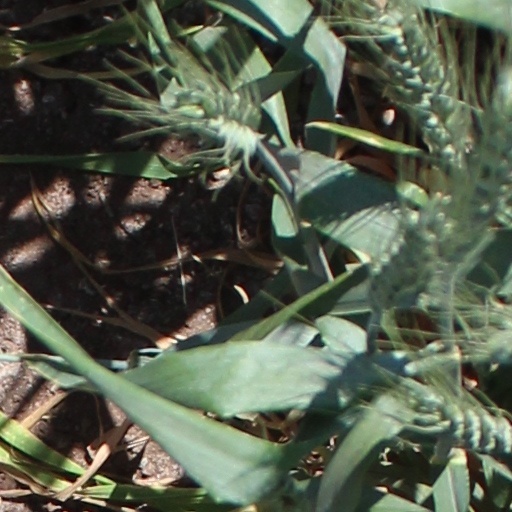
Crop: wheat